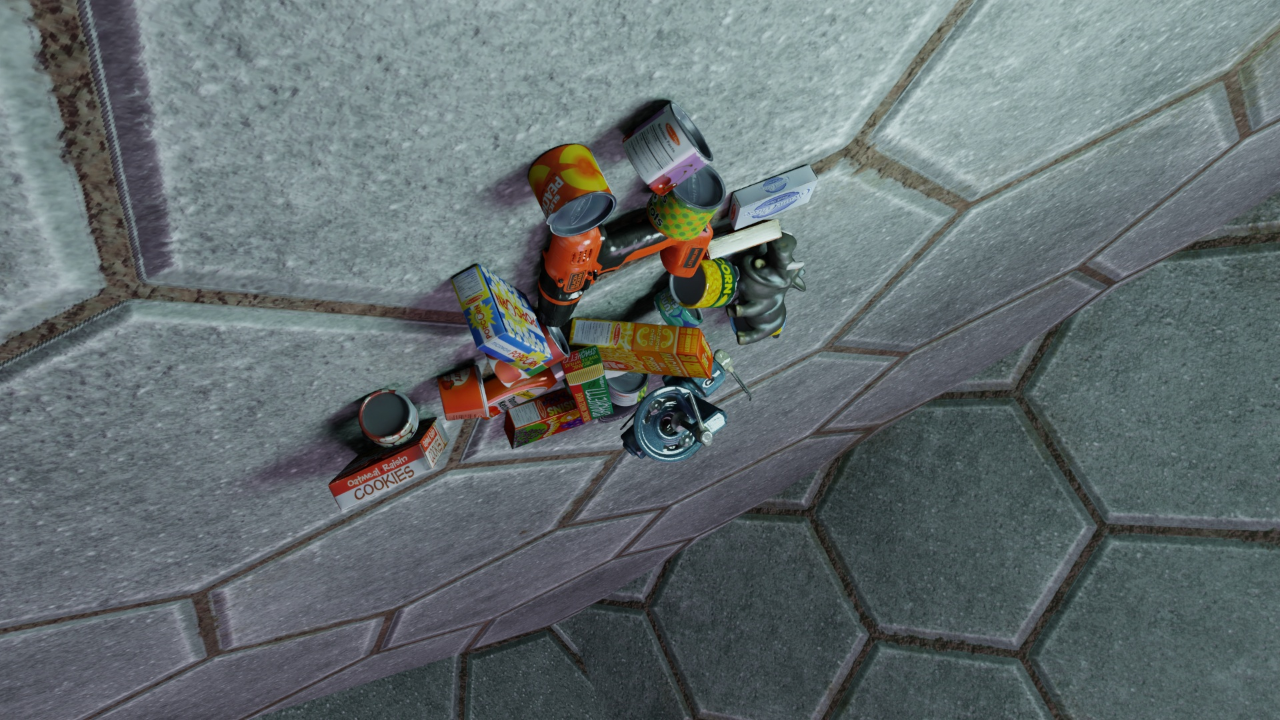
Question:
Can you provide the five normalized (x, y) points between 0 and 1 in the image that outline the grasp plane for the box of macaroni and cheese labeled "SO CHEESY!"? Your answer should be as Grasp center: [], Left finger base: [], Right finger base: [], Left finger tip: [], Right finger tip: [].
Answer: Grasp center: [0.554688, 0.515278], Left finger base: [0.583594, 0.484722], Right finger base: [0.526563, 0.545833], Left finger tip: [0.56875, 0.444444], Right finger tip: [0.5125, 0.505556]